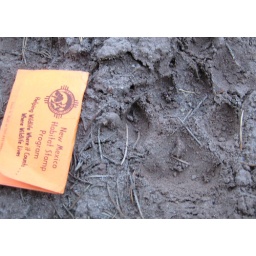
A perfect mountain lion print in horse haven